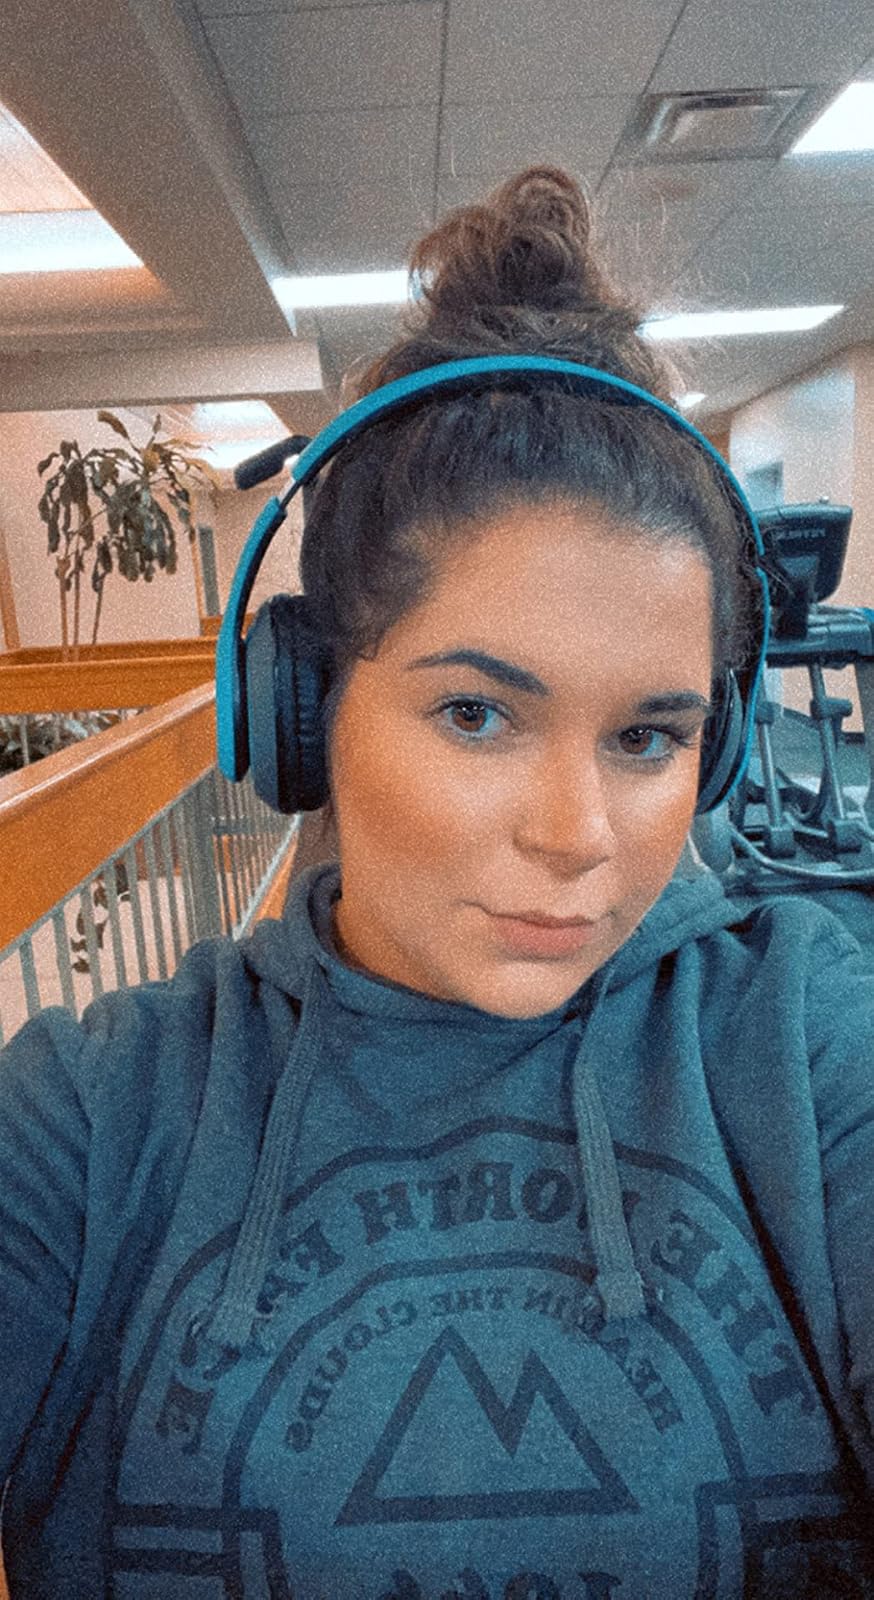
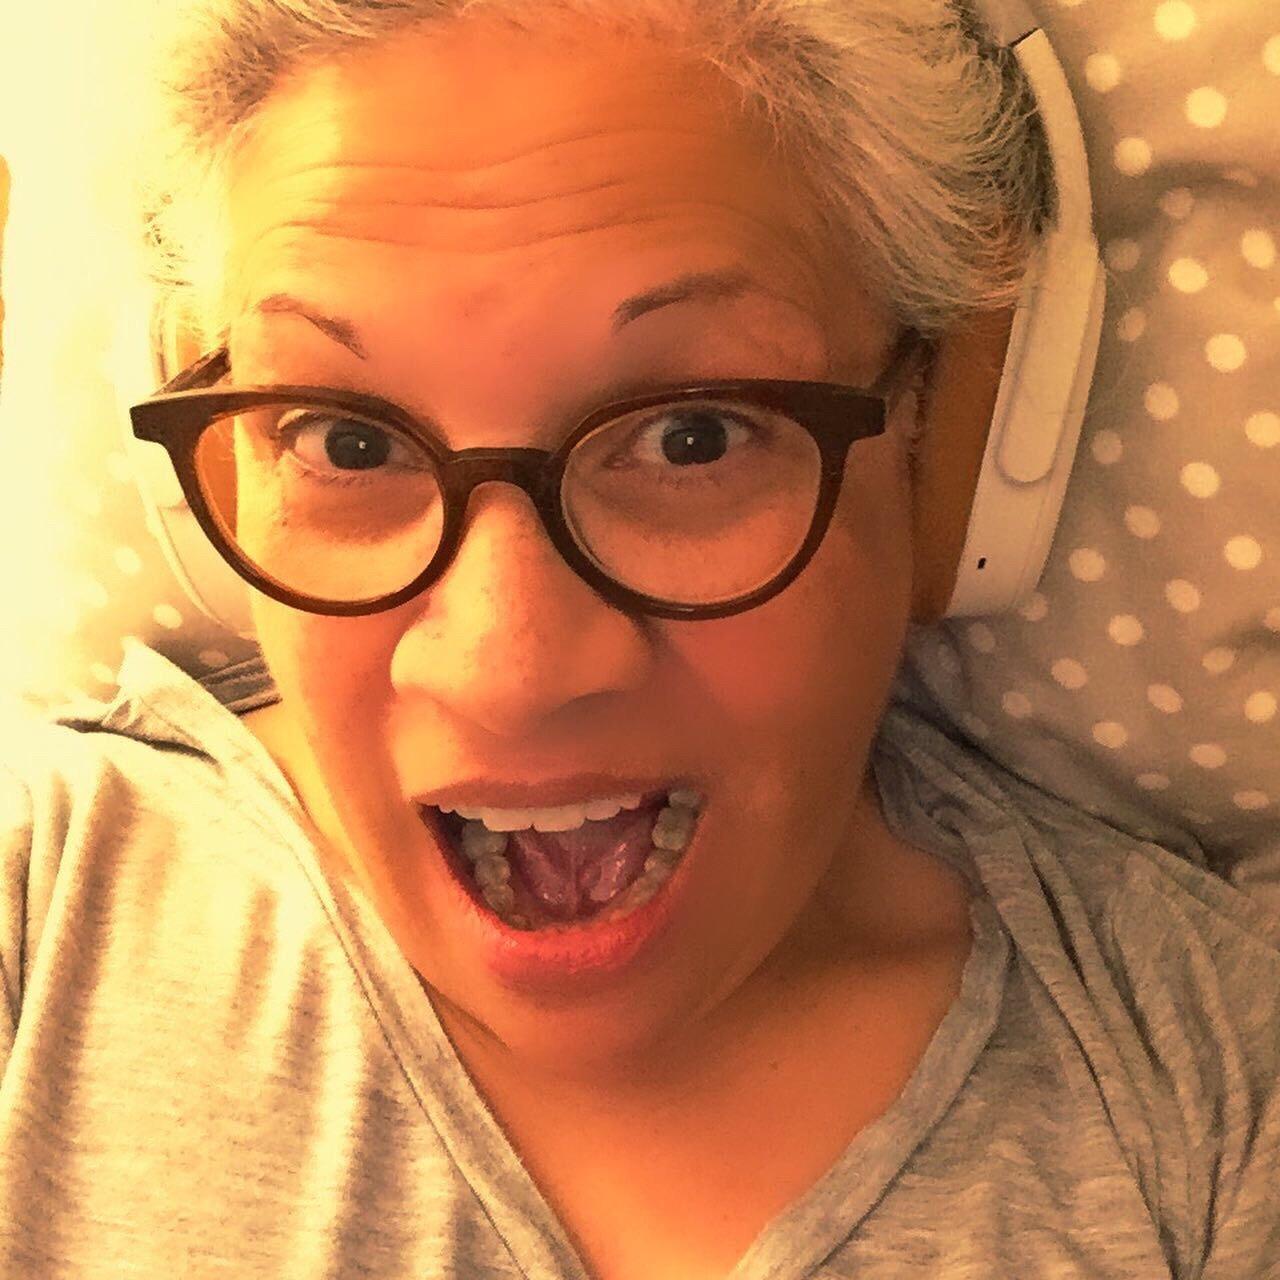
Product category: headphones
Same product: no